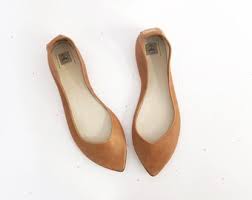
Label: Ballet Flat